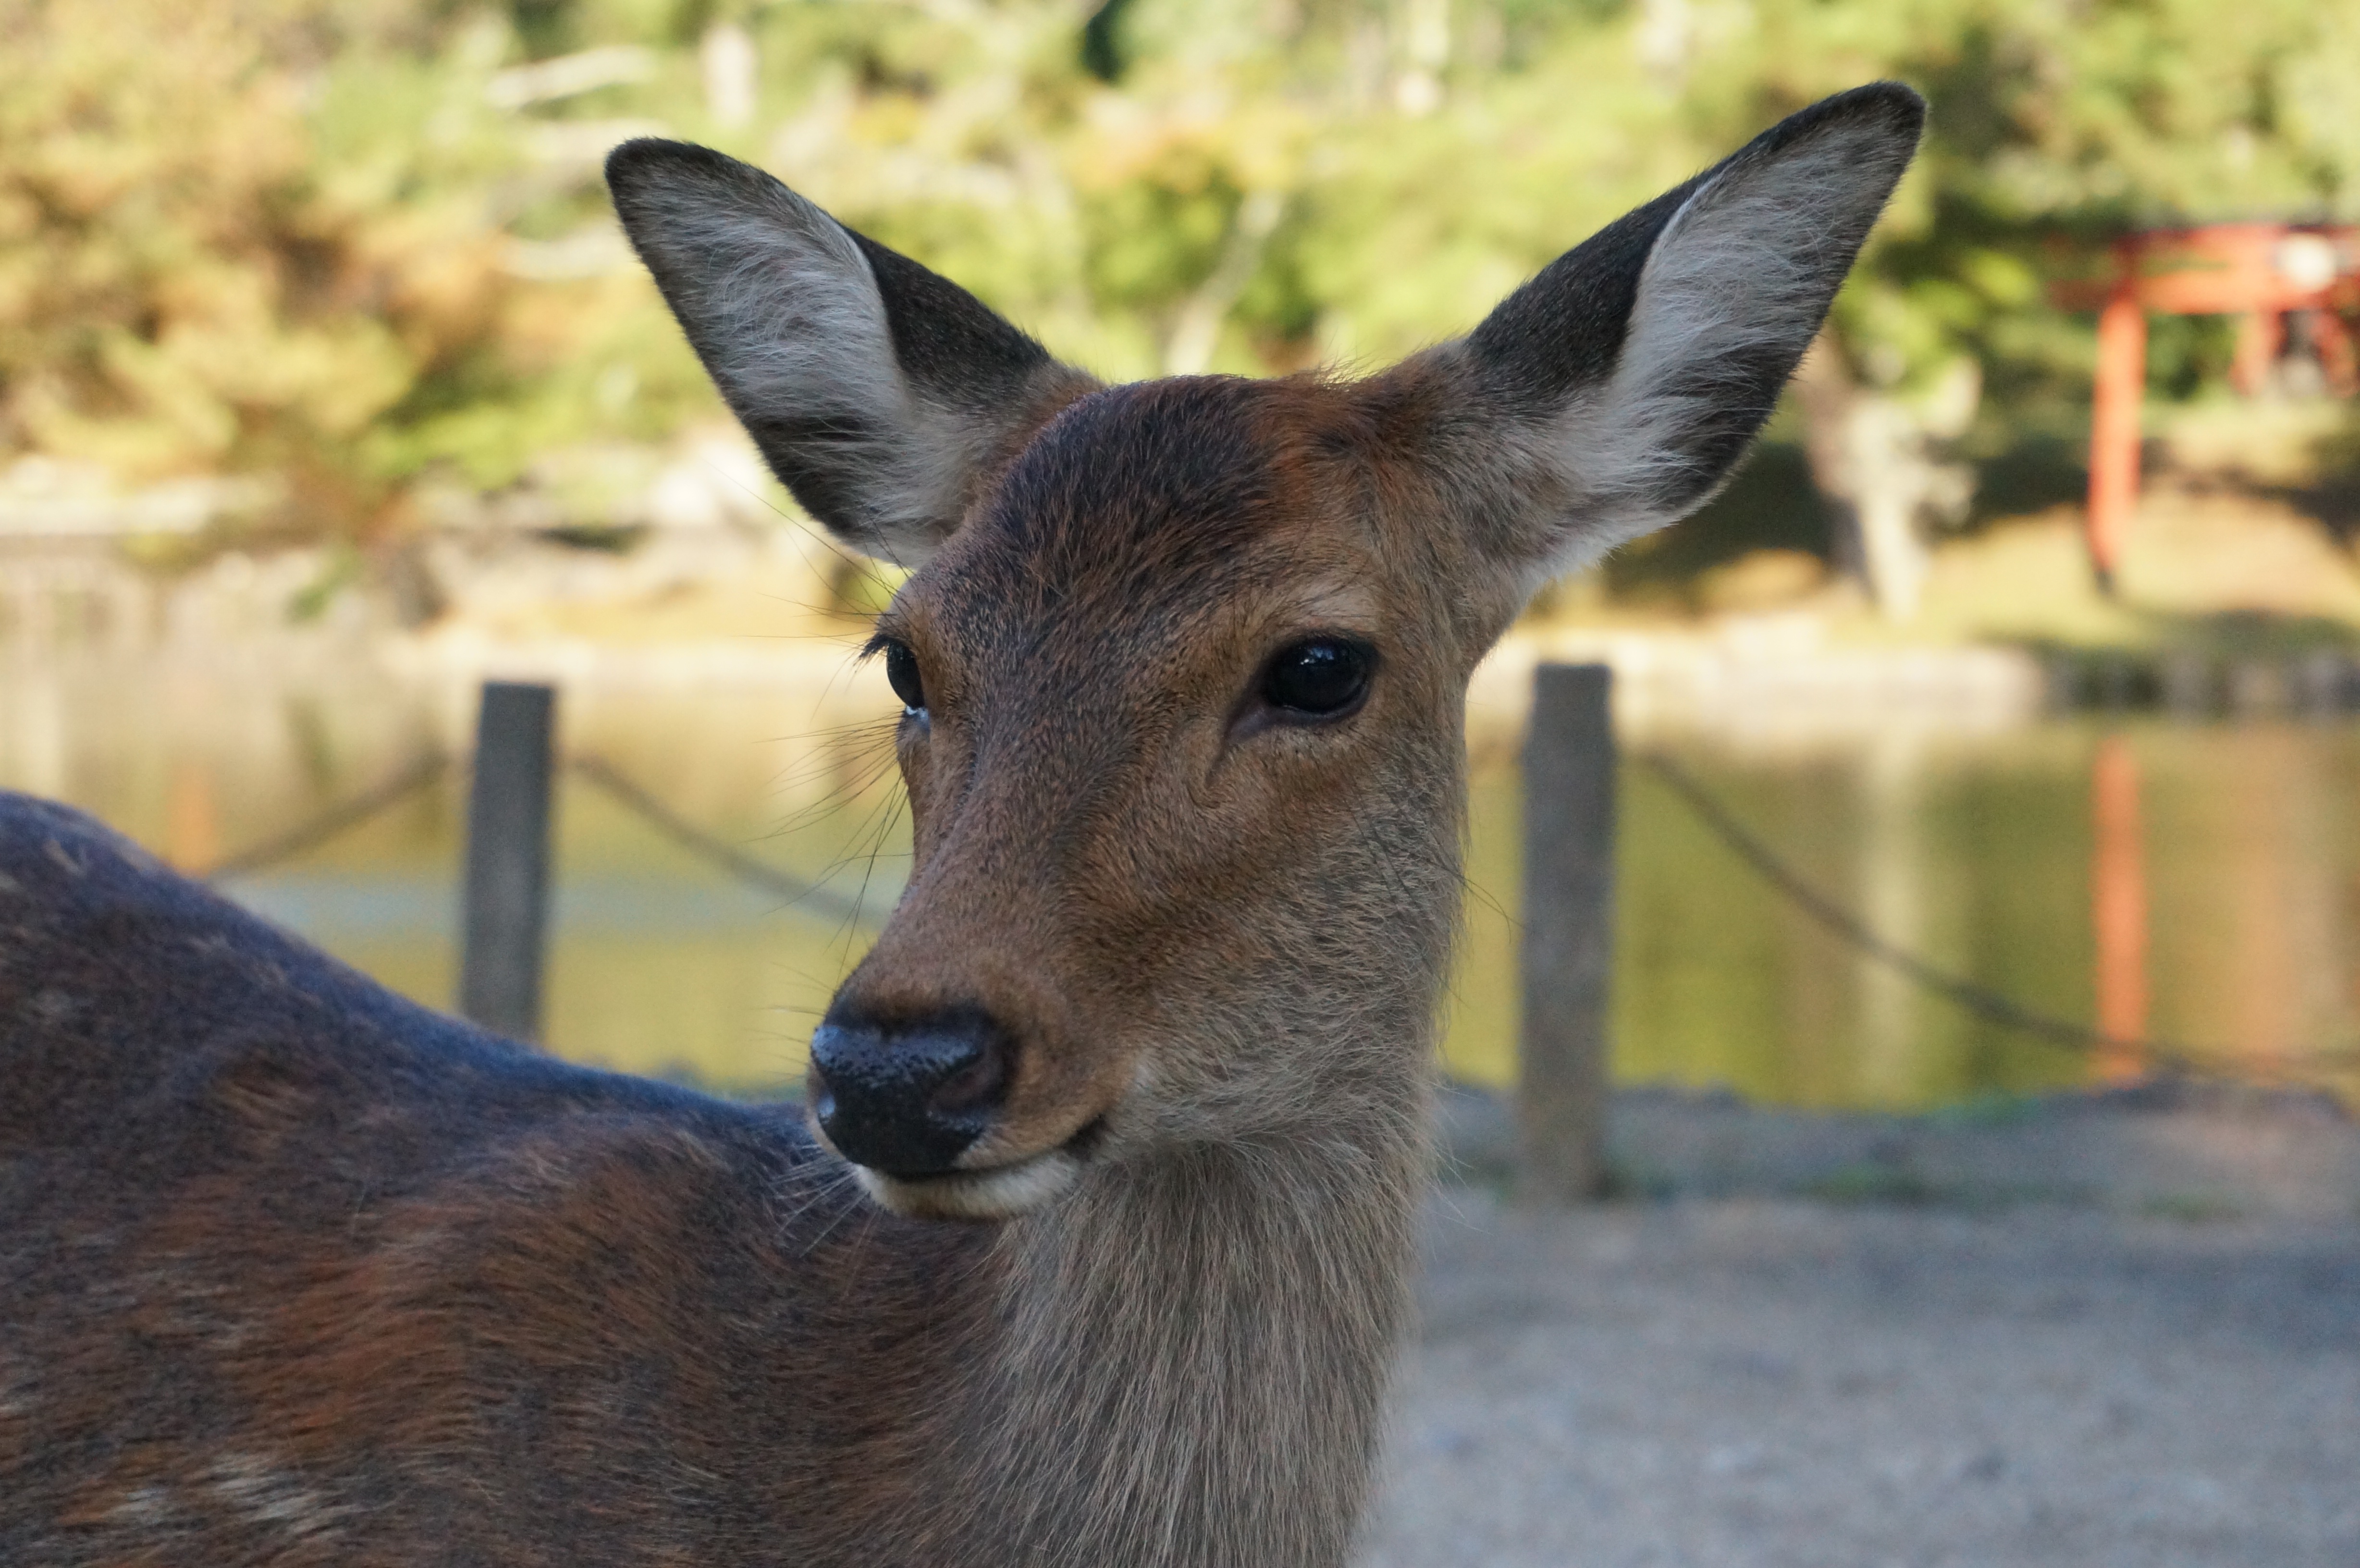
nature, animal, cute, wildlife, deer, zoo, mammal, fauna, vertebrate, nara, todaiji, cute animals, white tailed deer, musk deer